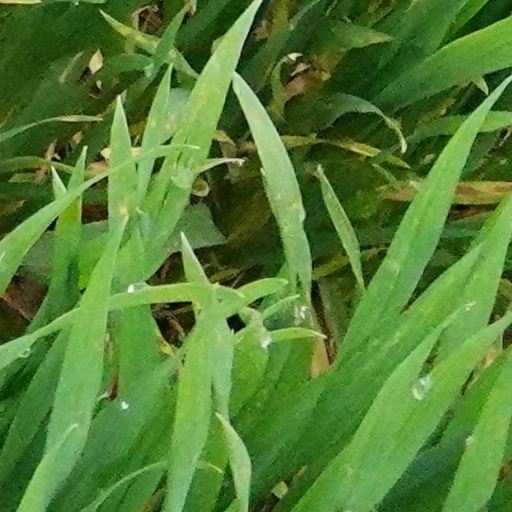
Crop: wheat